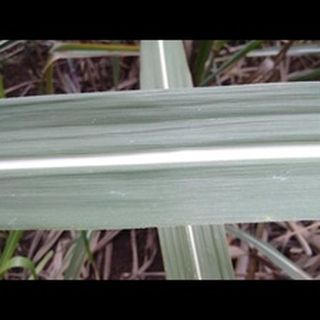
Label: healthy_sugarcane